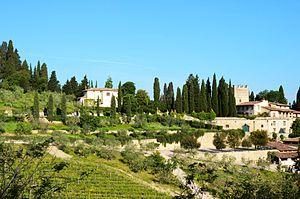
Château de Verrazzano
Le château de Verrazzano est situé sur la commune de Greve in Chianti en Toscane, à 348 mètres d'altitude.